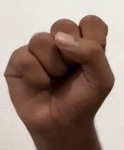
ASL sign: S